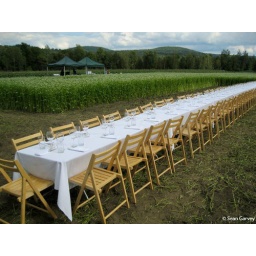
The outstanding in the field table set